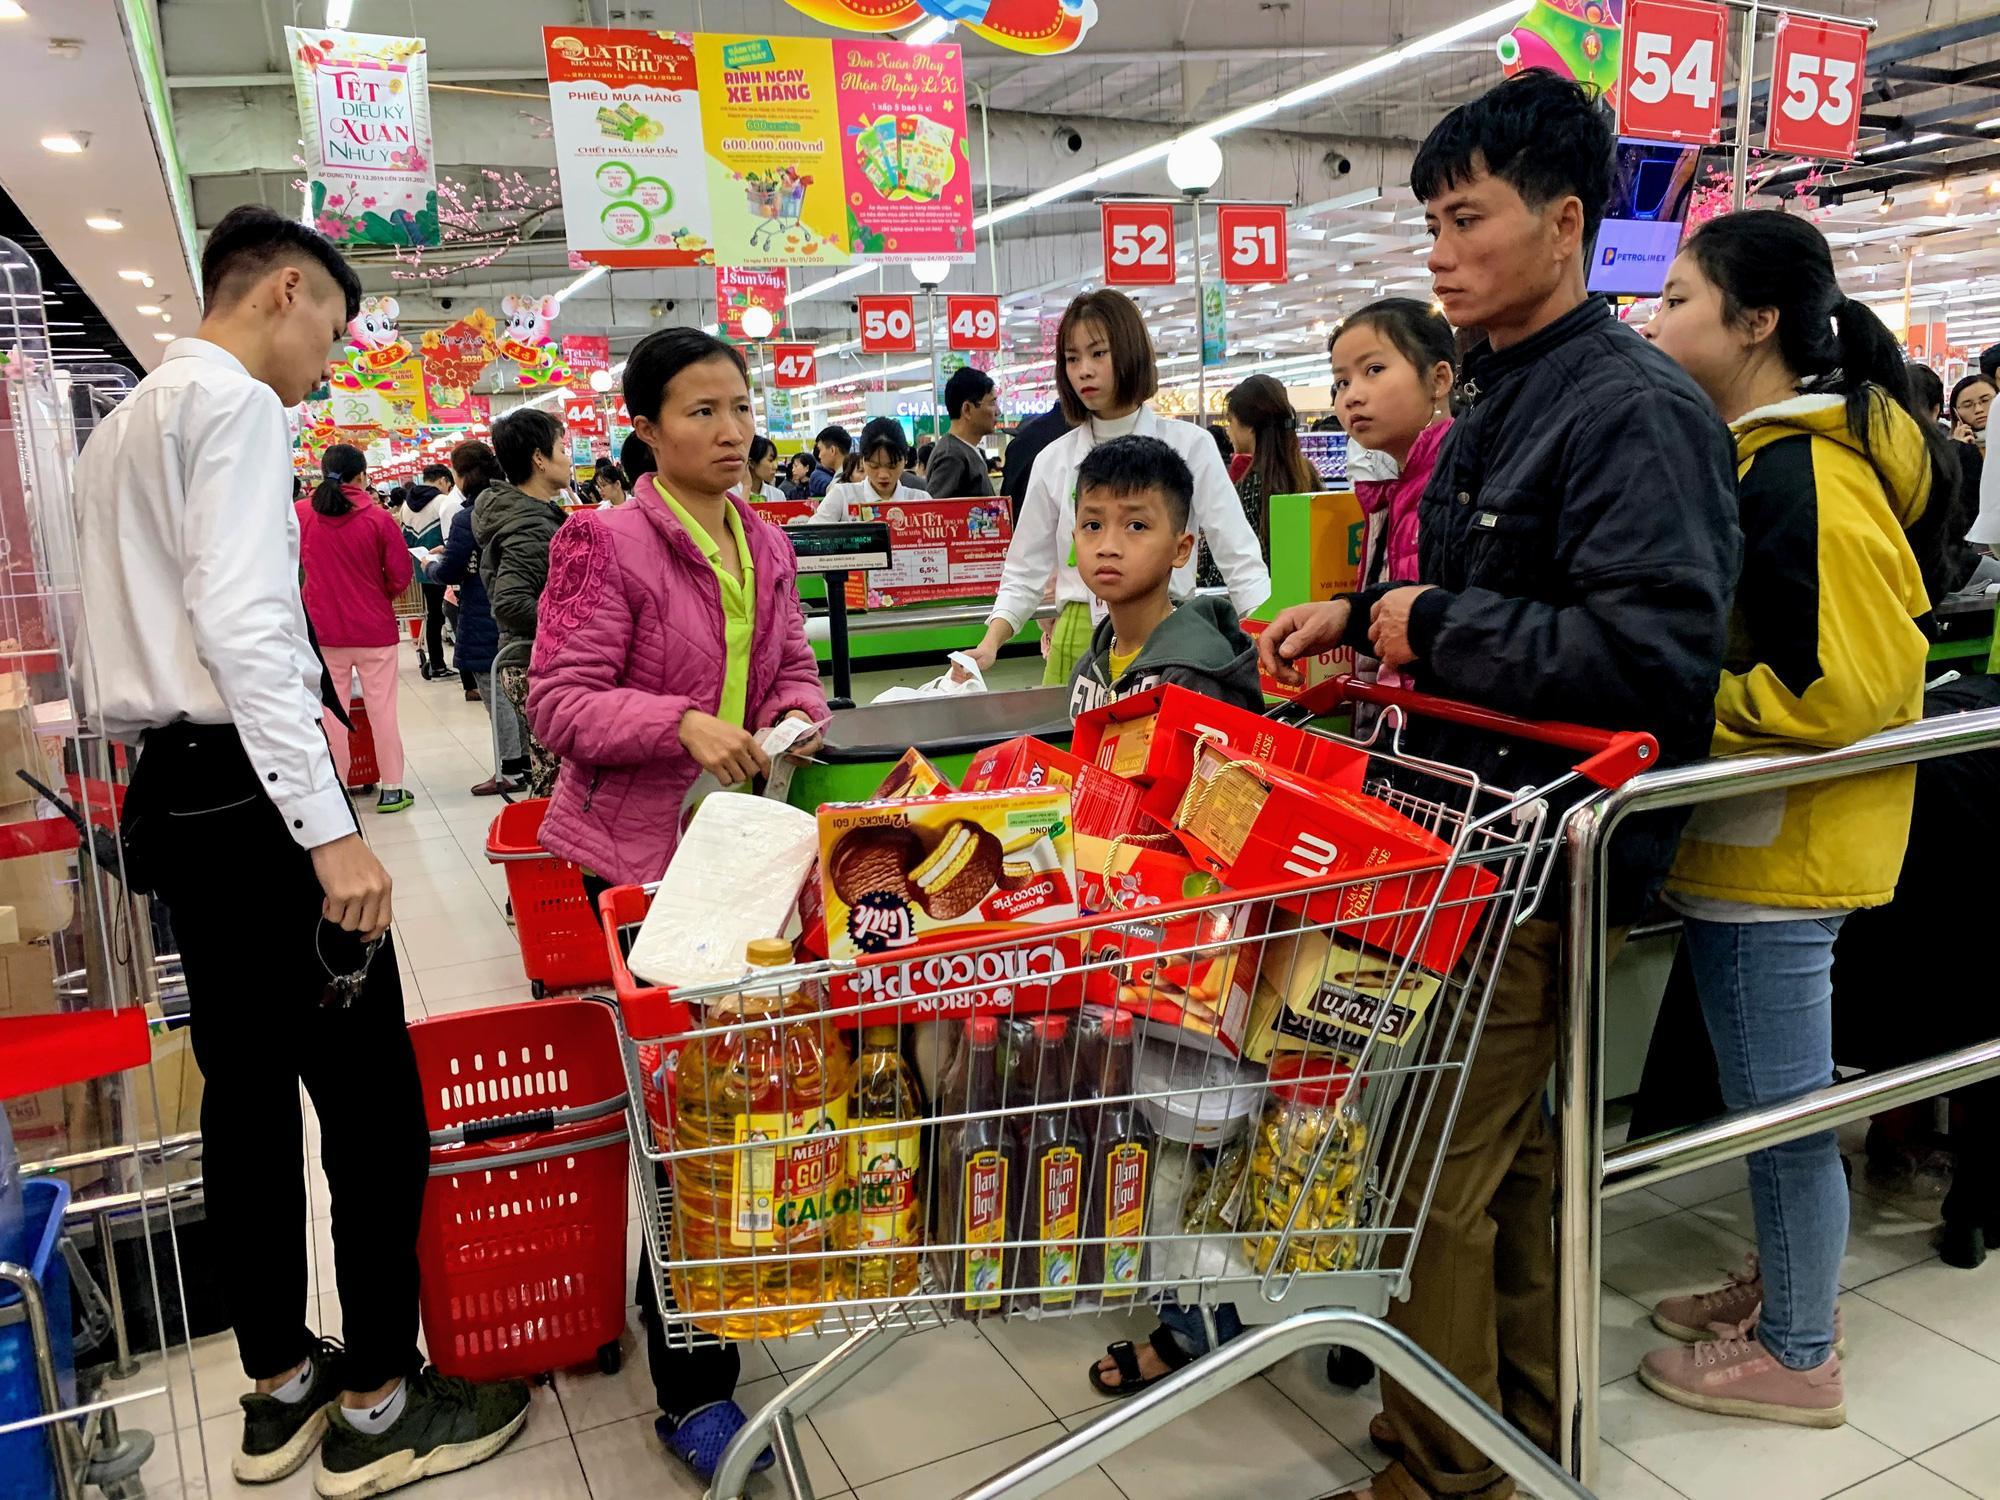
mọi người đang đứng quanh chiếc xe đẩy siêu thị